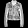
Label: Coat